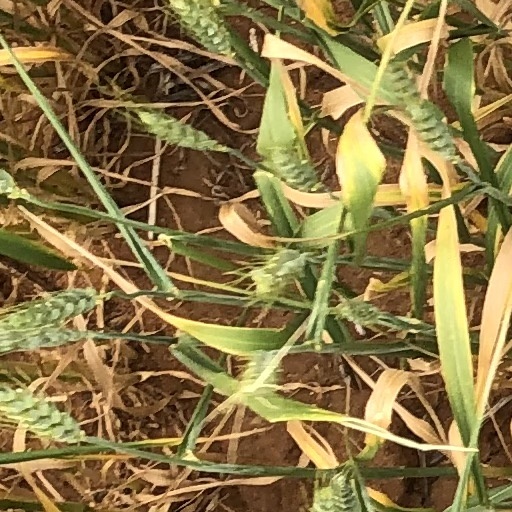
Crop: wheat